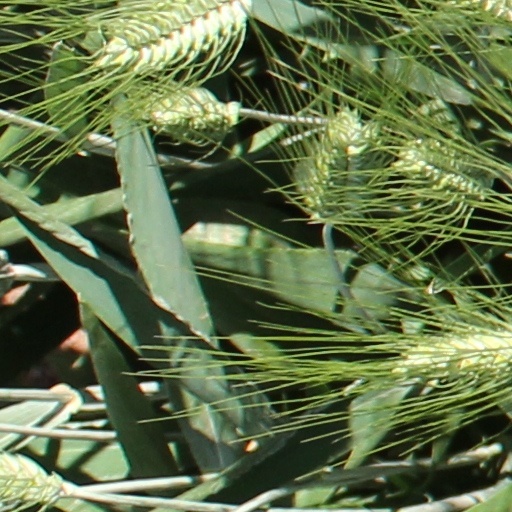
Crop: wheat